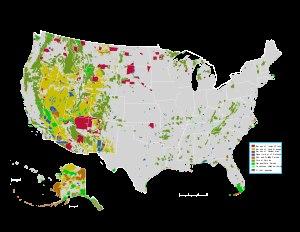
Les terres fédérales sont des terres aux États-Unis dont la propriété est celle du gouvernement fédéral, conformément à l'article IV, section 3, alinéa 2 de la Constitution des États-Unis. La plupart de ces terres sont des espaces protégés au titre de parc national, monument national ou forêt nationale.
Le Public Land Survey System est une méthode de division du foncier de façon géométrique, utilisée sur les trois-quarts du territoire des États-Unis. La méthode équivalente au Canada s'appelle le Canada Lands Survey System.